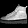
Label: Ankle boot